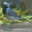
Label: bird